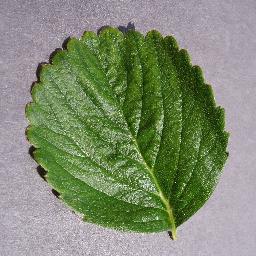
Label: Strawberry___healthy